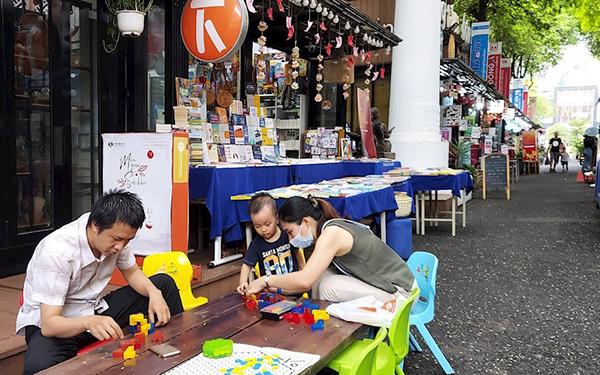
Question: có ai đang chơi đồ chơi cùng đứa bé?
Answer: cha và mẹ của bé